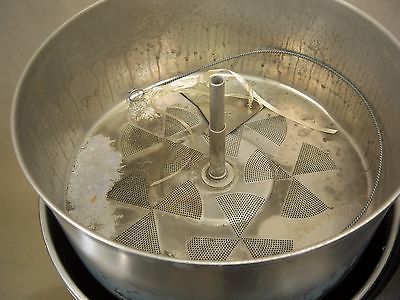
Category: coffee maker